Human rights abuses in Chile under Augusto Pinochet

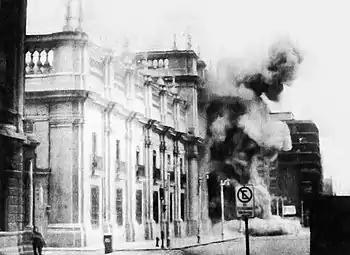
Bombing of the La Moneda Palace during the 1973 coup d'état.

The worst violence occurred in the first three months of the coup's aftermath, with the number of suspected leftists killed or "disappeared" ("desaparecidos") soon reaching into the thousands. In the days immediately following the coup, the Assistant Secretary of State for Inter-American Affairs informed Henry Kissinger that the National Stadium was being used to hold 5,000 prisoners, and as late as 1975, the CIA was still reporting that up to 3,811 prisoners were still being held in the Stadium. Amnesty International reported that as many as 7,000 political prisoners in the National Stadium had been counted on 22 September 1973. Nevertheless, it is often quoted in the press, that some 40,000 prisoners were detained in the Stadium. Some of the most famous cases of ""desaparecidos"" are Charles Horman, a U.S. citizen who was killed during the coup itself, Chilean songwriter Víctor Jara, and the October 1973 Caravan of Death ("Caravana de la Muerte") where at least 70 persons were killed. Other operations include Operation Colombo during which hundreds of left-wing activists were murdered and Operation Condor, carried out with the security services of other Latin American dictatorships.